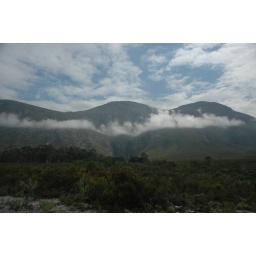
A cloud belt on the mountain in Hermanus